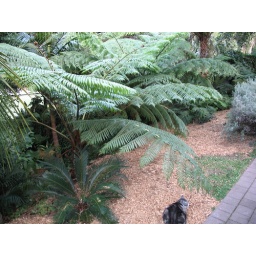
Oscar the murderous birdie killer (BAD CAT!!) with the tree ferns at our friends' house in Wombarra, NSW.